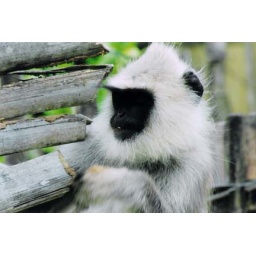
Monkeys are monkeys ... To get a shot i was running around them all over ...